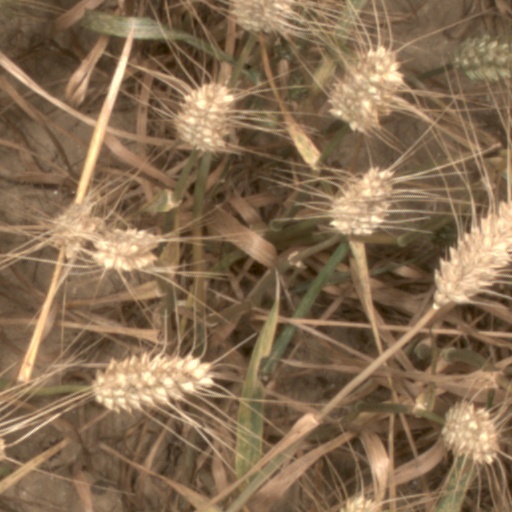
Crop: wheat